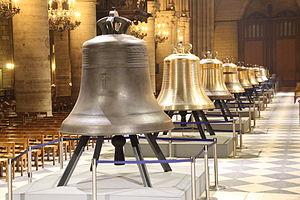
Visite de la cathédrale lors de la présentation des nouvelles cloches de Notre-Dame de Paris en France en 2013. This file was uploaded with Commonist. This document was produced during the partnership between Wikimedia France and the cathédrale Notre-Dame de Paris. English
La fonderie Cornille-Havard est une fonderie de cloches située à Villedieu-les-Poêles.